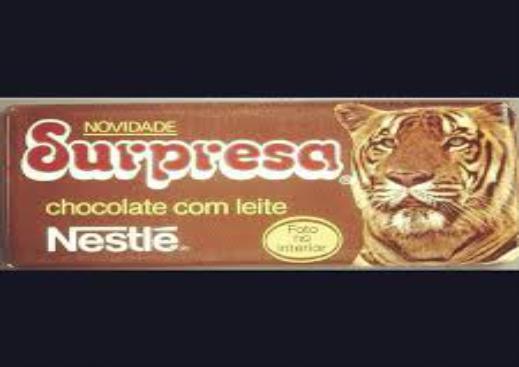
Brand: Chocolate Surpresa
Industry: Food